Kitchen knife

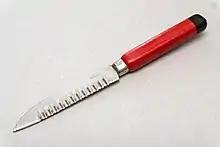
Knife with blade designed to make decorative cuts

A carving knife is a large knife, between and , that is used to slice thin cuts of meat, including poultry, roasts, hams, and other large cooked meats. A carving knife is much thinner than a chef's knife (particularly at the spine), enabling it to carve thinner, more precise slices.